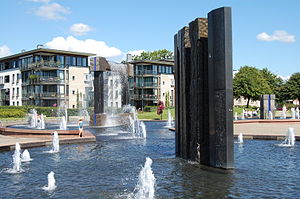
Strandpromenaden i Kristiansand / Galleri:Strandpromenaden
Strandpromenaden er en gade i Kvadraturen i Kristiansand. Gaden løber langs Østerhavnen, parallelt med Østre Strandgate fra Vestre Strandgate via Retrancementet, langs Christianholm bådhavn til Kronprinsens gate. 12 ejendomme er matrikuleret til gaden. Gaden er i det meste af sit løb spærret for gennemkørsel med motorkøretøjer, men trafikeres dog i turistsæsonen i forbindelse med sightseeing.